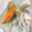
Label: aquarium_fish